Fujiwara no Fuyutsugu

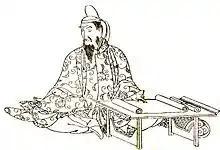
Illustration by Kikuchi Yōsai, from "Zenken-Kojitsu"

was a Japanese noble, statesman, general, and poet of the early Heian period. A member of the Hokke, he was the second son of the "udaijin" Fujiwara no Uchimaro. He attained the court rank of and the position of "sadaijin", and posthumously of and "daijō-daijin". He was also known as .